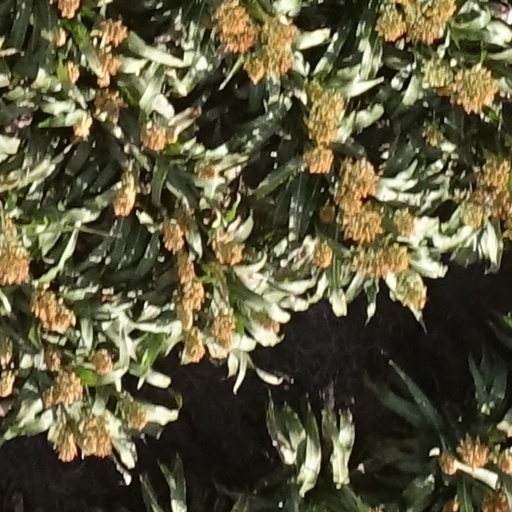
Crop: sorghum